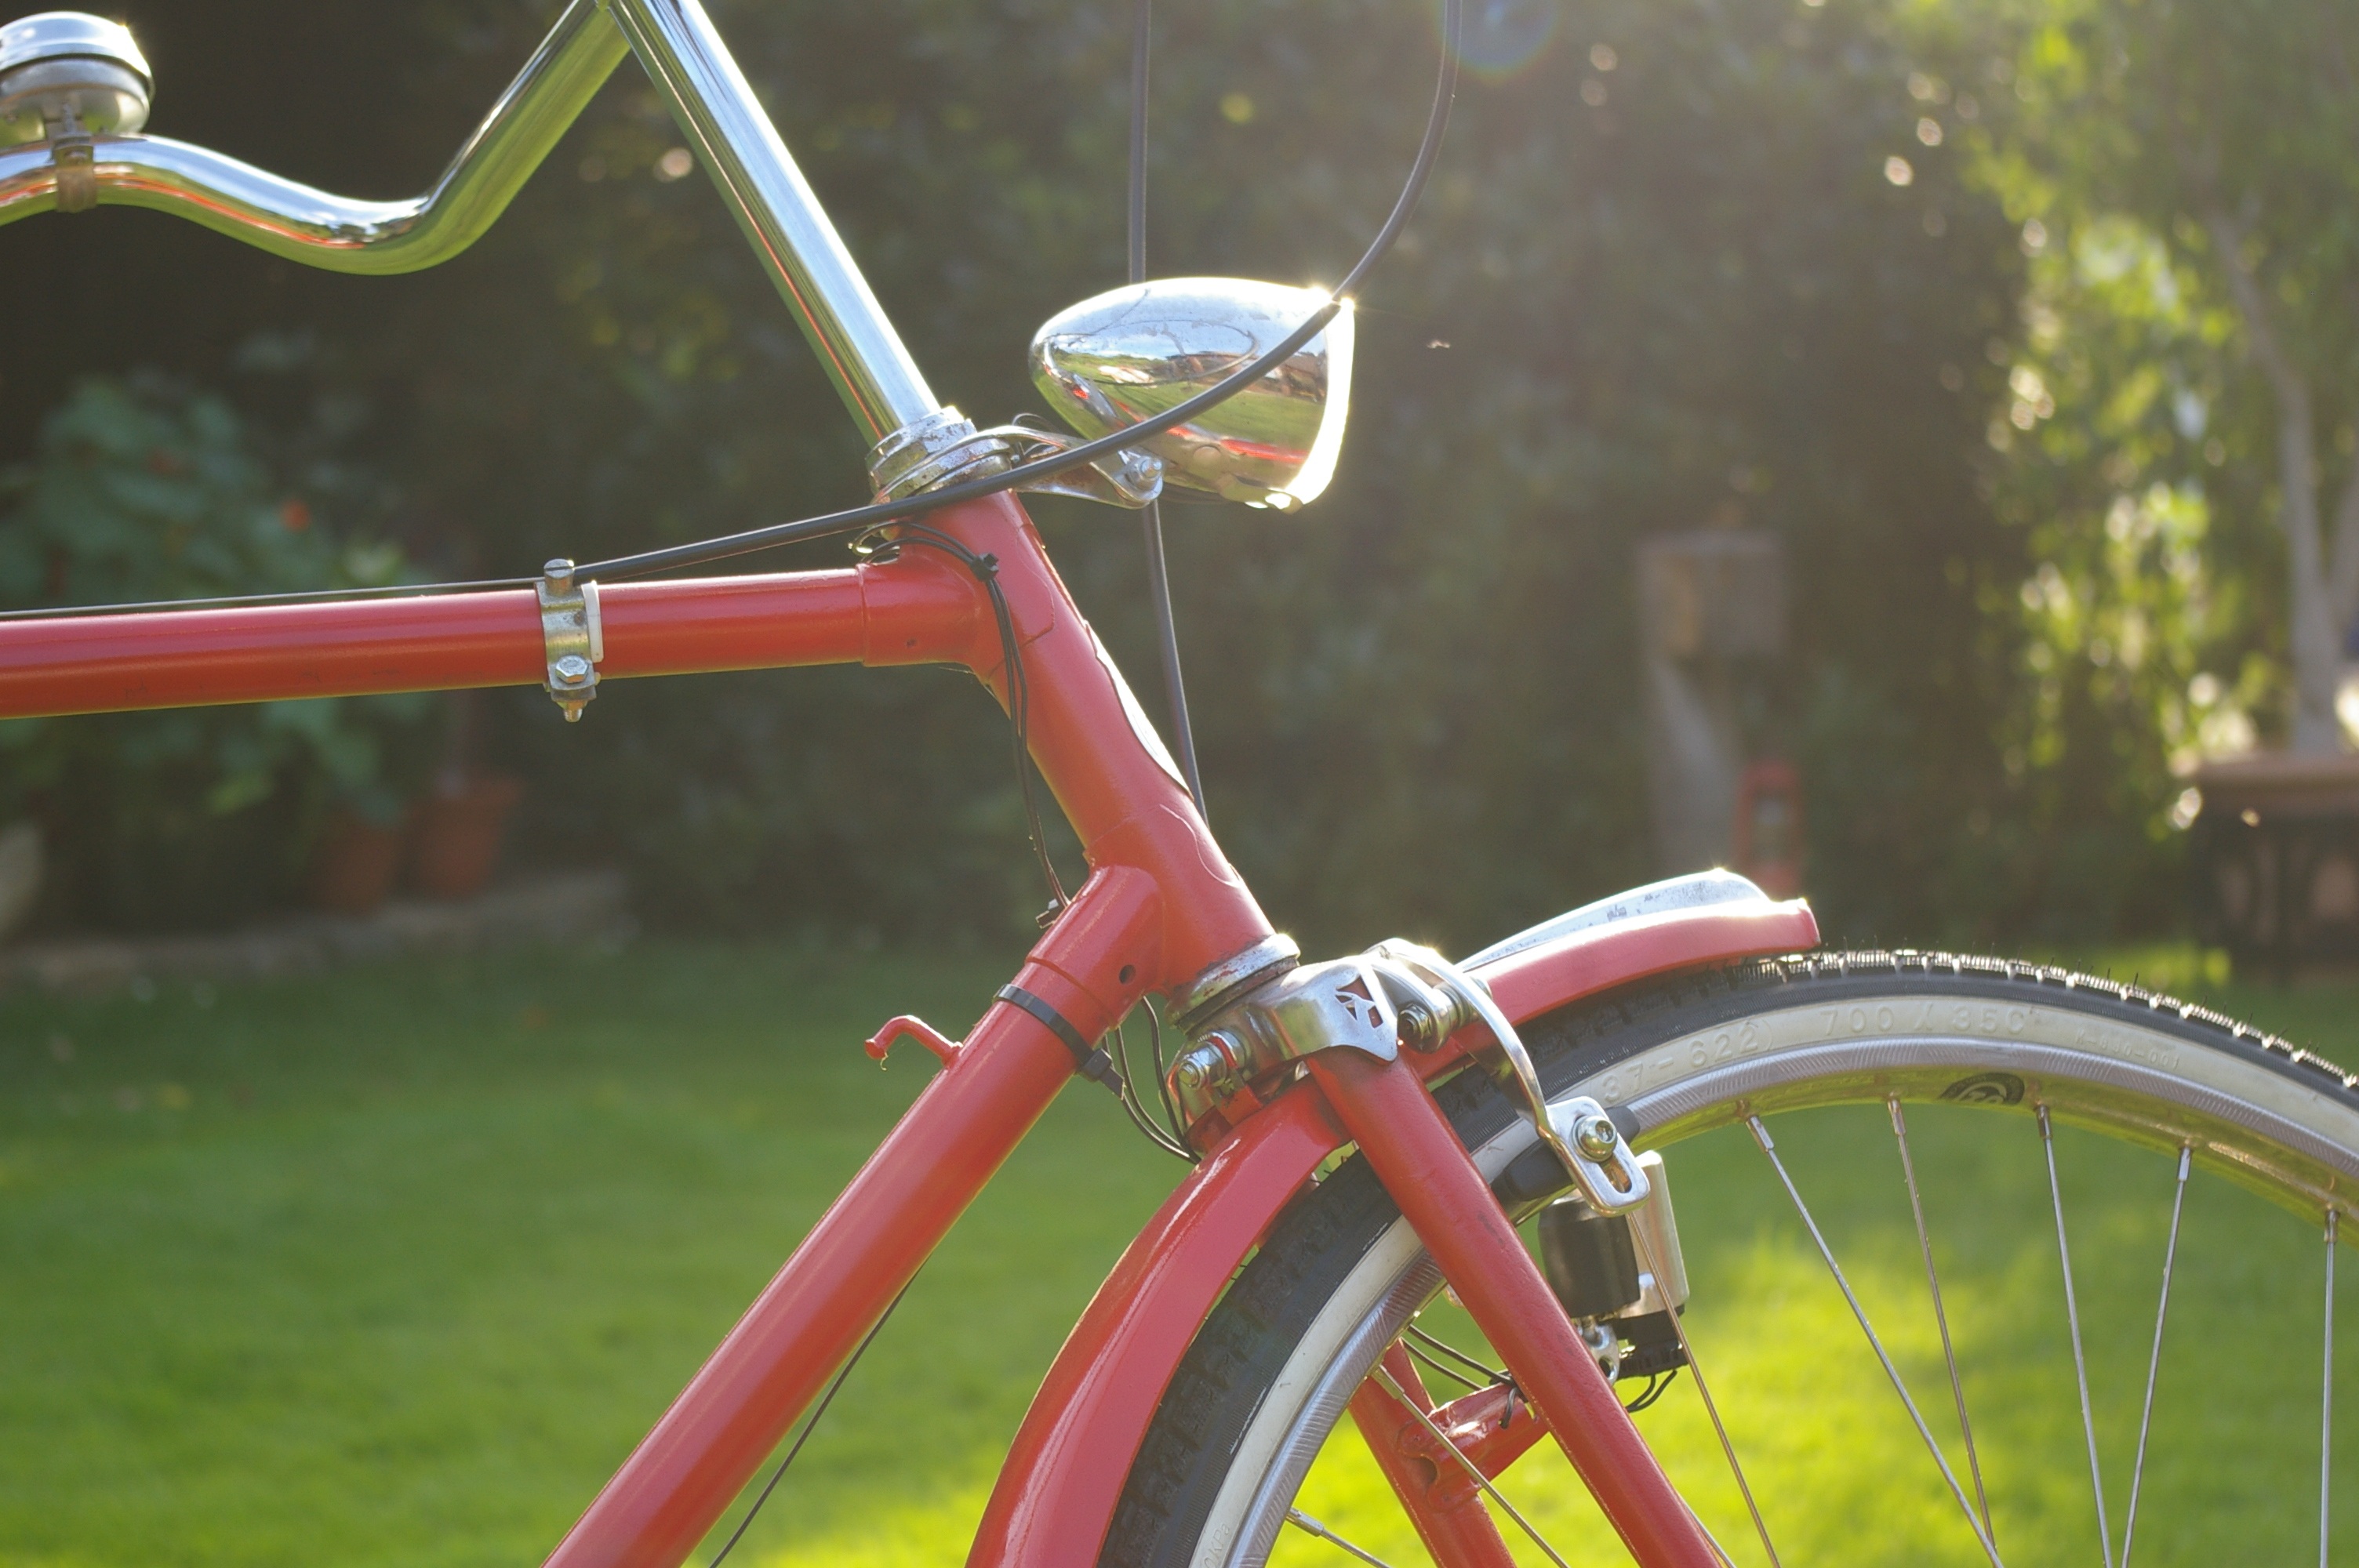
fork, wheel, old, bicycle, bike, red, vehicle, lamp, cycle, sports equipment, mountain bike, cycling, netherlands, bicycles, dutch, wheels, locomotion, freeride, two wheeled vehicle, bicycle frame, front wheel, gents cycles, land vehicle, cycle sport, cyclo cross bicycle, cyclo cross, bicycle racing, bmx bike, road bicycle, racing bicycle